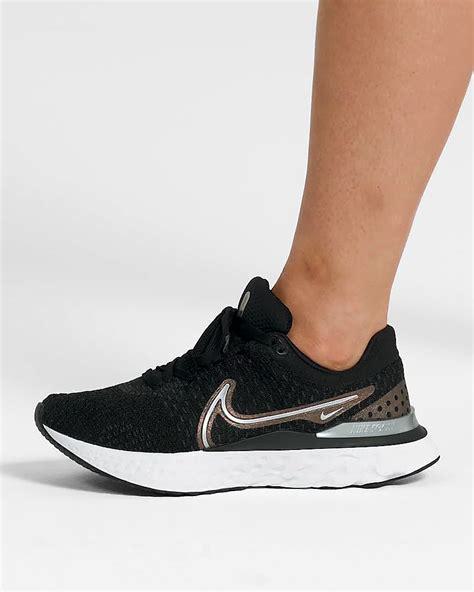
Brand: Nike
Model: React Infinity Run Flyknit 3